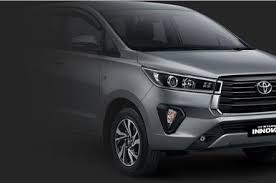
Label: noambulance